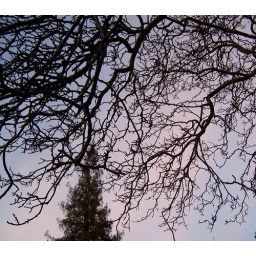
pink sky from under my walnut tree